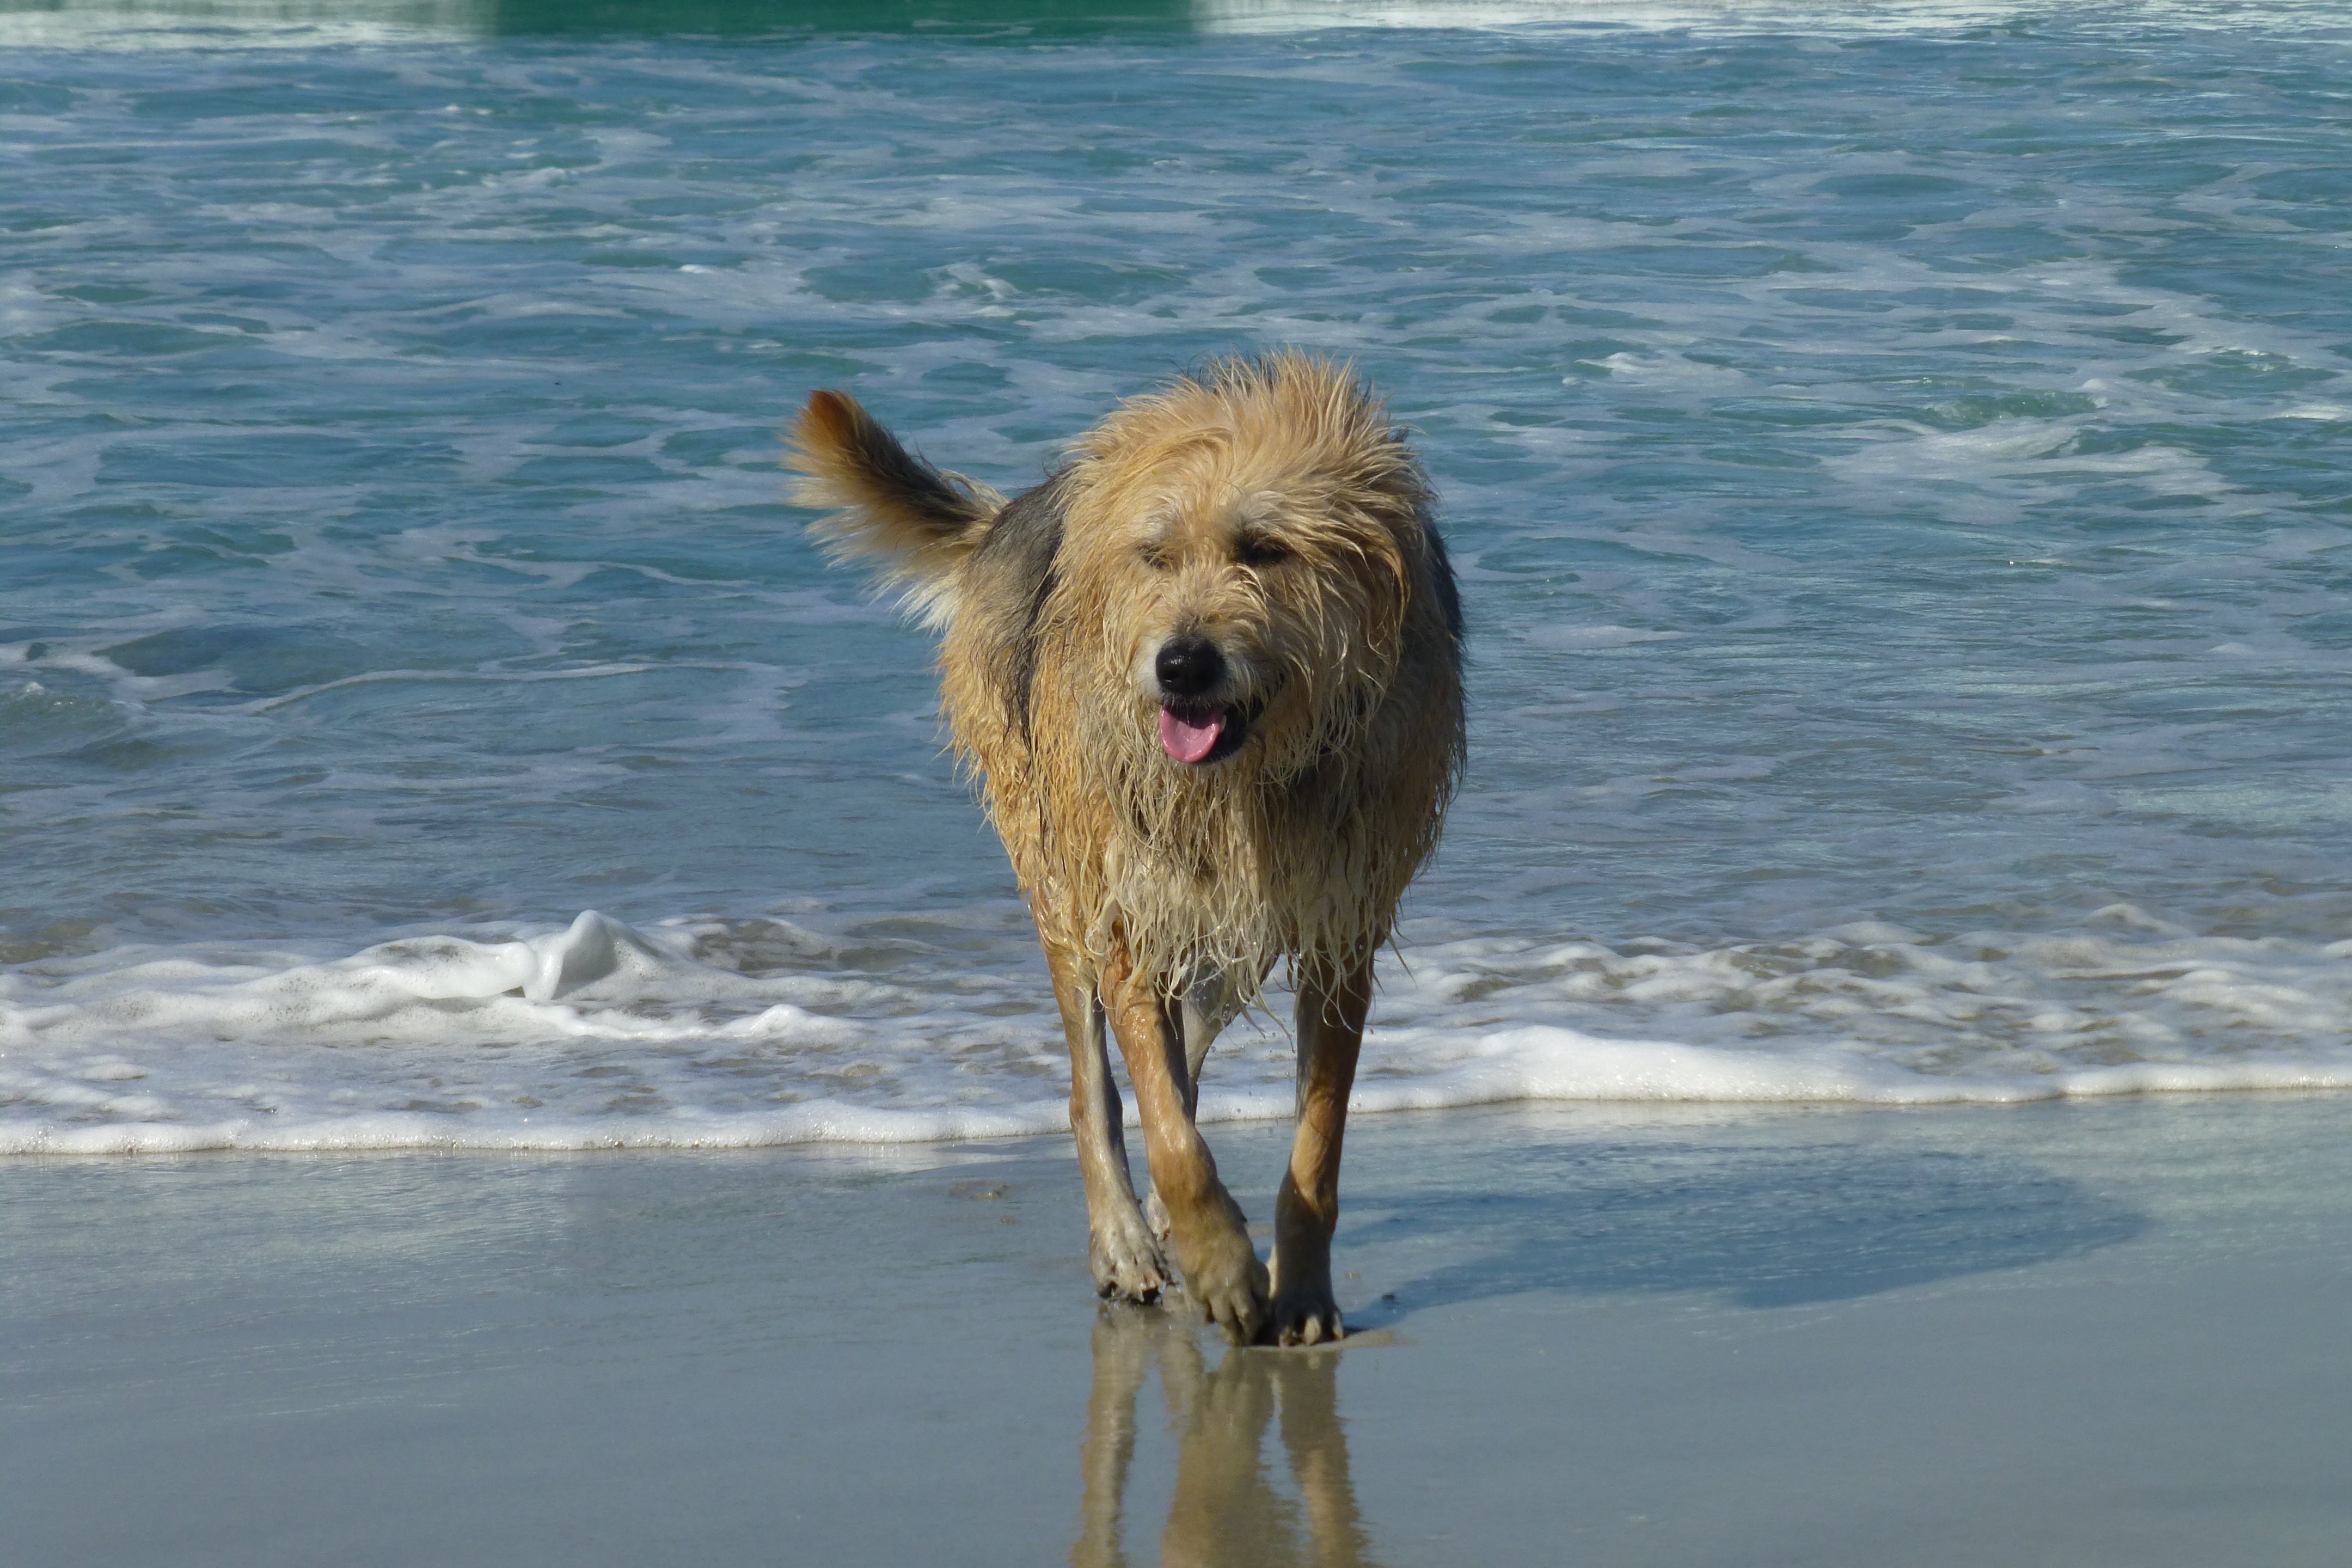
beach, sea, sand, ocean, shore, wet, puppy, dog, animal, summer, pet, mammal, fun, happy, vertebrate, funny dog, summer vacation, dog playing, dog like mammal, dog crossbreeds